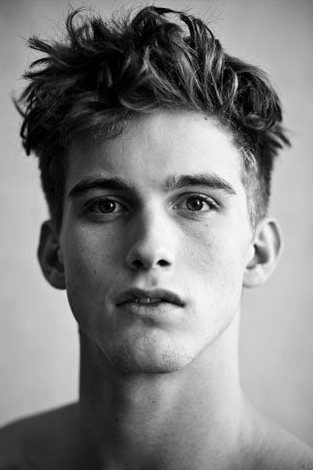
Gender: men